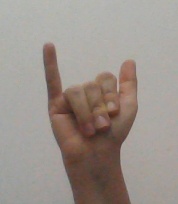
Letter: ya